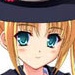
Portrait style: Anime Portrait